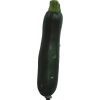
Label: dark_zucchini